Poor Man's Bible

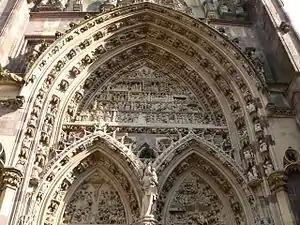
Saint-Thiébaut church in Thann, Haut-Rhin (Gothic, 14th century). The tympana of the main portal.

It is normal for many objects to combine several media. Oil paintings, for example, usually come in ornate frames of gilt wood. Among the most sumptuous and decorative objects that are to be found within churches are those constructed of mixed media, in which any of the above may be combined.